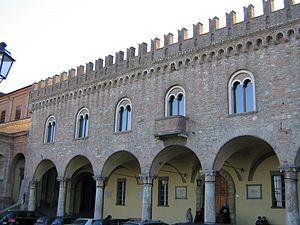
Bertinoro est une commune de la province de Forlì-Cesena dans la région Émilie-Romagne en Italie.